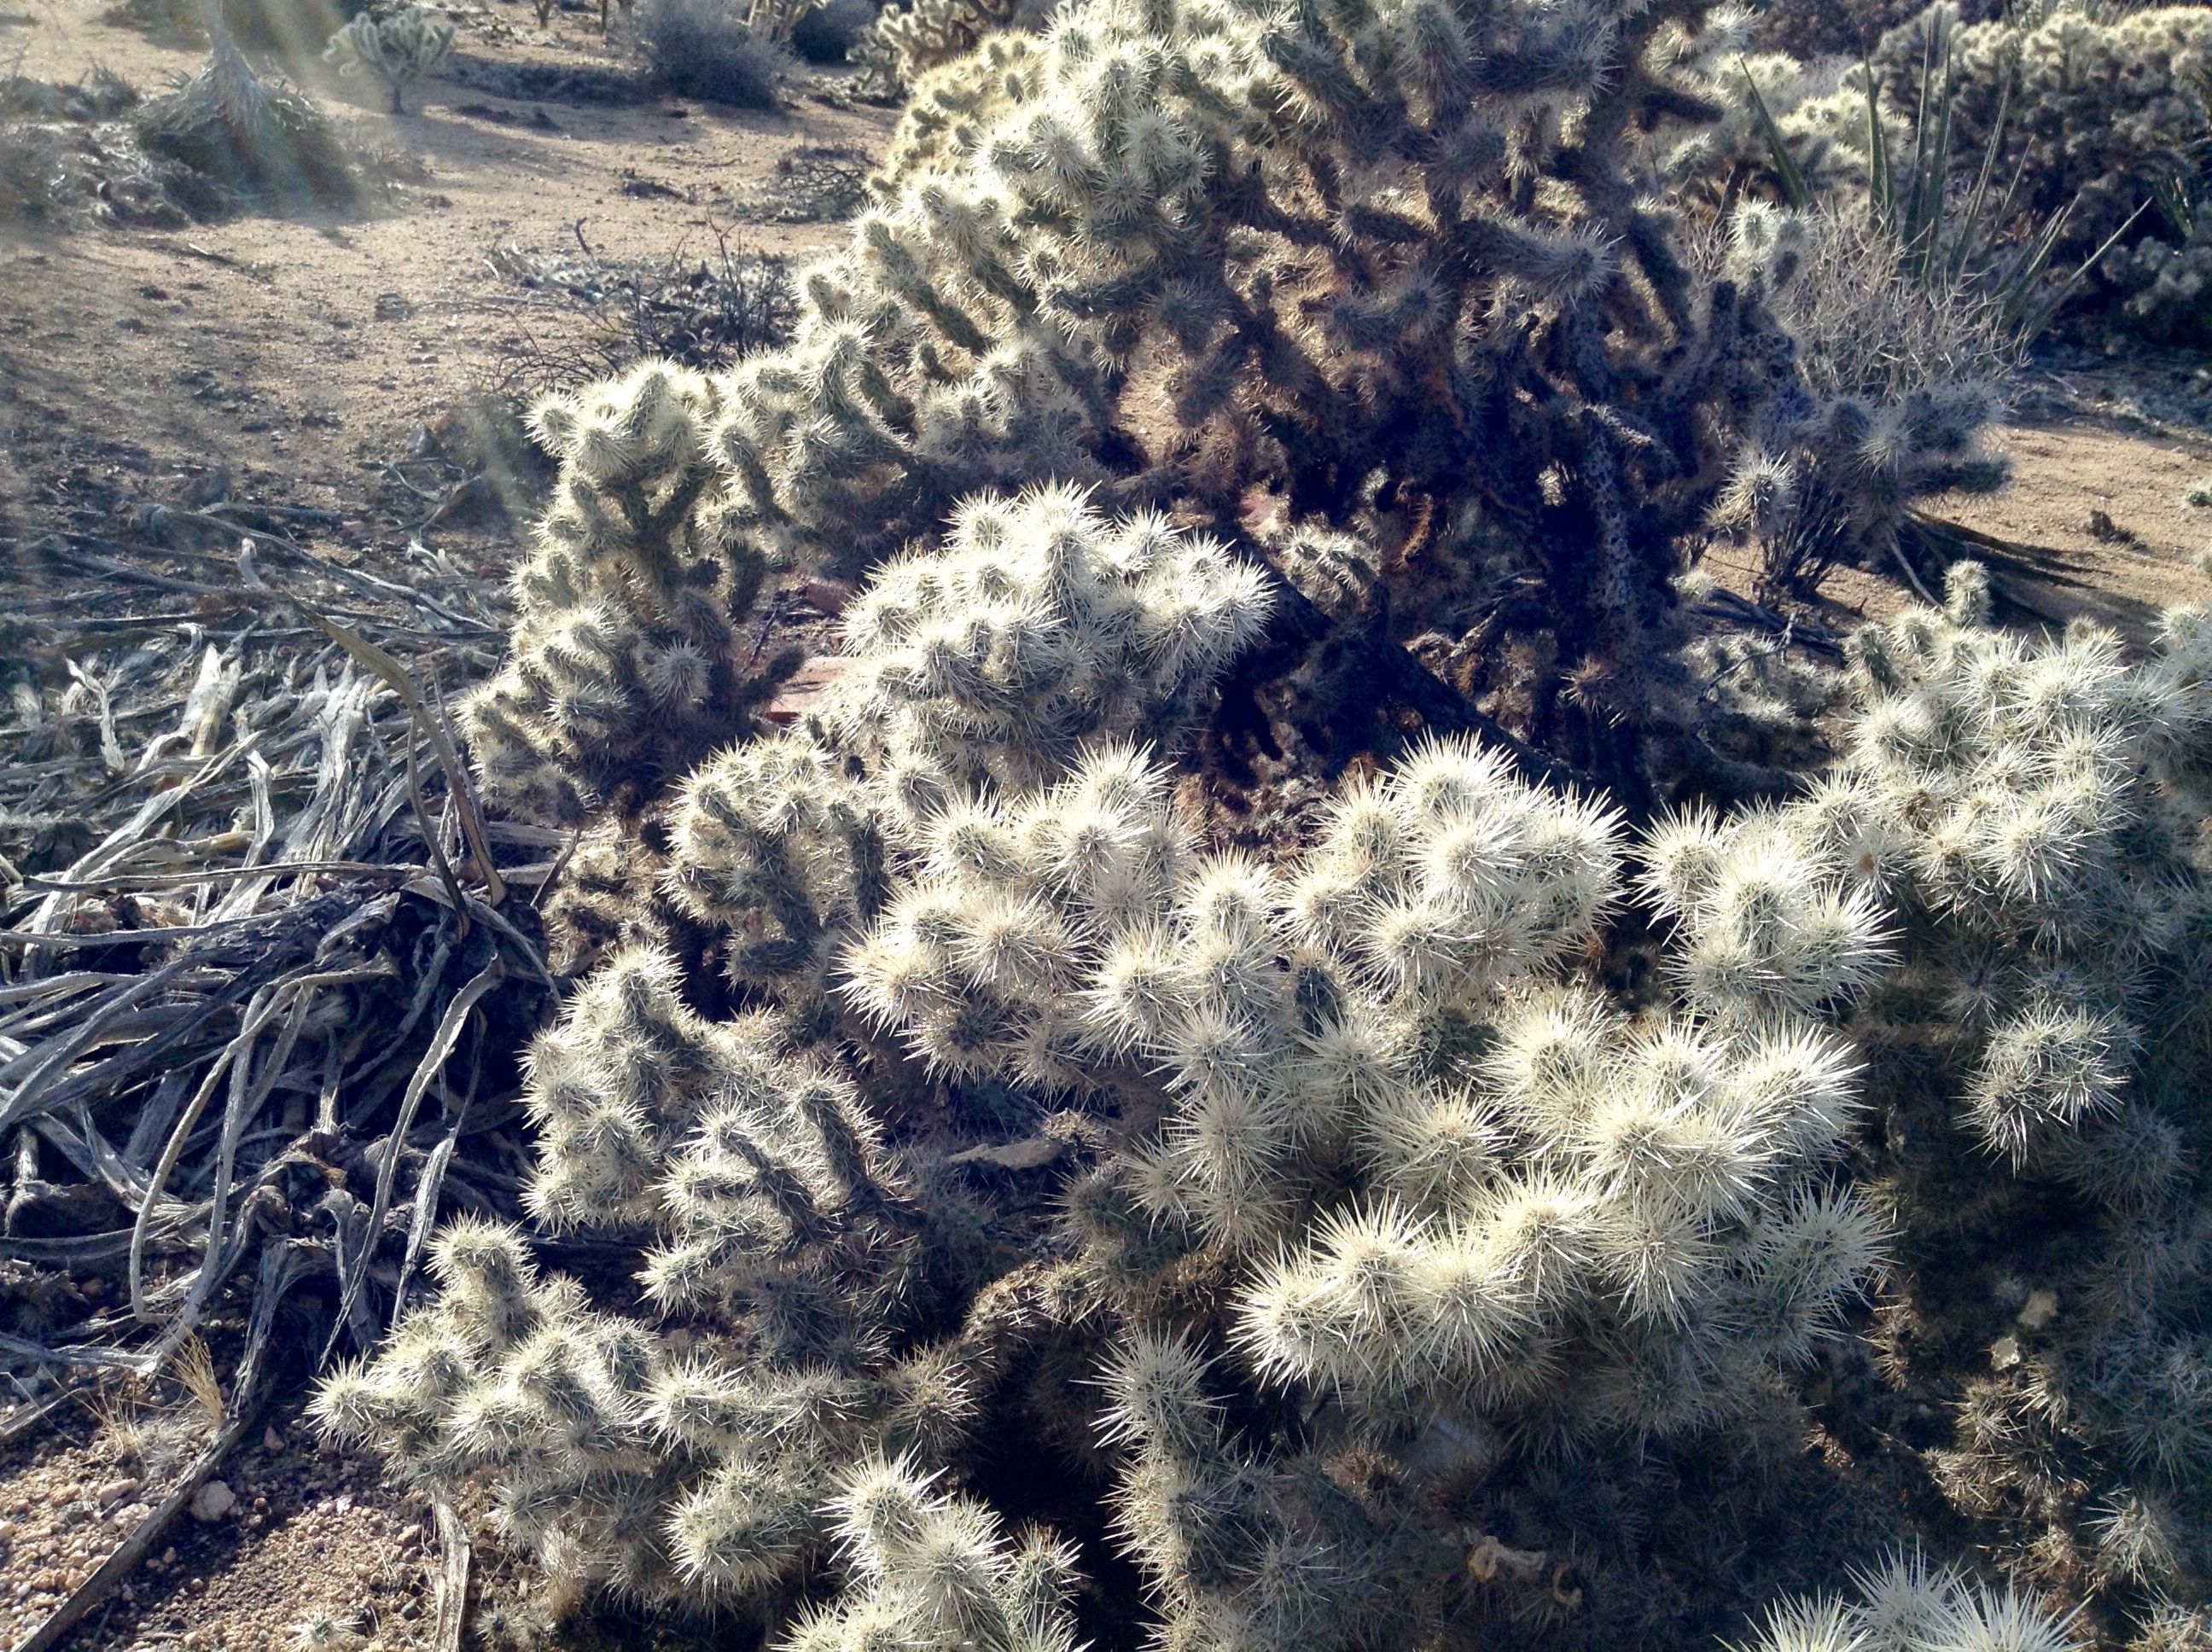
tree, nature, grass, wilderness, snow, winter, plant, desert, flower, frost, season, joshua tree, southwest, tundra, aerial photography, cholla, atmosphere of earth